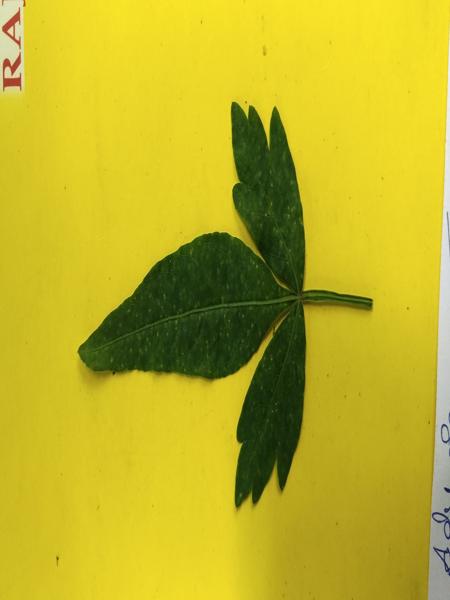
Plant: Balloon_Vine